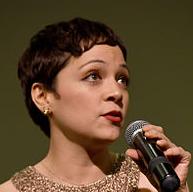
Age: 29